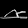
Label: Sandal